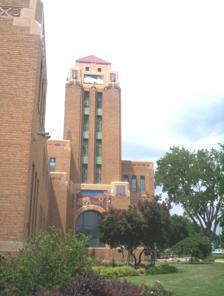
Building: Wichita North High School
Country: United States of America
Year built: 1929
High school in Wichita, Kansas, United States Wichita North High School Address 1437 North Rochester Street Wichita , Kansas 67203 United States Coordinates 37°42′33″N 97°20′43″W / 37.709190°N 97.345198°W / 37.709190; -97.345198 Information School type Public , High School Established 1929 School board www.usd259.org/boe School district Wichita USD 259 CEEB code 173207 Principal Kristina Murray Teaching staff 122.70 (FTE) Grades 9 to 12 Gender coed Enrollment 2,176 (2017-18) Student to teacher ratio 17.73 Campus type Urban Color(s) Red White Athletics Class 6A Athletics conference Greater Wichita Athletic League Mascot Redhawks Communities served Wichita Website School website Wichita North High School , known locally as North, is a public secondary school in Wichita, Kansas , United States. It is operated by Wichita USD 259 school district and serves students in grades 9 to 12.  The school was founded in 1929 on the site where the United States government previously sent Company 'A' of the 10th Division to the forks of the Arkansas River to oversee incoming cattle drivers and separate them from Native Americans. Wichita North is a member of the Kansas State High School Activities Association and offers a variety of sports programs.  Athletic teams compete in the 6A division and are known as the "Redhawks" (original name of "Redskins" retired in February 2021). History Wichita North High School was the second high school in the city of Wichita, completed in 1929. Wichita East High School was the first high school. New School Mascot In February 2021, the Wichita Board of Education voted unanimously to retire the school’s mascot. A committee created by Wichita Public Schools to study the mascot determined: “the term is offensive to Native Americans and the Native American Culture.  The committee will not create a new mascot, but will adhere to BOE policy 1216, which states a school building principal is responsible for the development of school themes, songs, flags, etc. At this time, the North High administration has no plans to create a new mascot. The school will be referred to Wichita North High School and the school will continue to use their shield, drum and feather logo. The school was given a two-year phase-in plan starting in the 2021-22 school year to remove the mascot name on athletic and fine arts uniforms, school apparel and signs. In November, 2022, the Kansas Board of Education voted for schools kindergarten through 12th grade to “retire Indian-themed mascots and branding." Following the vote, Wichita North High School students were allowed to vote on a new mascot. They had the following four choices to vote for: Wolfpack, Redhawks, North Stars and Red Storm. On December 14, 2022, the school changed its mascot name to the Redhawks. Academics Bio-Med The Bio-Med Program is a four-year program that offers a core science curriculum as well as Project Lead the Way Biomedical Sciences elective courses. Students in the program are able to receive health industry certifications in areas such as EMT, EKG tech, Phlebotomy tech, CNA, CMA, and HHA. AVID The AVID ( Advancement Via Individual Determination ) program has been at North High for over a decade, helping students gain college and career readiness skills. In 2017 North High earned National Demonstration/Site of Distinction status. Extracurricular activities Athletics The Redhawks compete in the Greater Wichita Athletic League and are classified as a 6A school, the largest classification in Kansas according to the KSHSAA . Throughout its history, Wichita North has won 22 state championships in various sports. State championships State Championships Season Sport Number of Championships Year Fall Soccer, Boys 1 1981 Winter Bowling, Girls 1 2008 Swimming and Diving, Boys 5 1932, 1933, 1934, 1939, 1946 Wrestling 2 1933, 1941 Basketball, Boys 2 1954, 1987 Basketball, Girls 2 1975, 1977 Spring Baseball 4 1949, 1950, 1952, 1966 Golf, Boys 3 1940, 1947, 1948 Golf, Girls 2 1973, 1974 Track & Field, Boys 1 1970 Total 23 Notable alumni Class of 2014: Nico Hernandez , 2016 Olympic boxing bronze medalist, men's light flyweight division Class of 2004: Elbert Mack , former Tampa Bay Buccaneers cornerback Class of 1995: Tara Snyder , former Junior US Open tennis champion Class of 1992: Craig Dingman , former Detroit Tigers pitcher Class of 1991: Wendell Davis , former Dallas Cowboys cornerback Class of 1989: Rolf Potts , travel writer and author Class of 1988: Gaylon Nickerson , former professional basketball player Class of 1987: Russ Campbell , former Pittsburgh Steelers tight end Class of 1986: Barry Sanders , former Detroit Lions running back, 1988 Heisman Trophy winner, 2004 Pro Football Hall of Fame inductee Class of 1986: Brad Holman , former Seattle Mariners pitcher and current Texas Rangers bullpen coach Class of 1983: Brian Holman , former Seattle Mariners pitcher Class of 1977: Lynette Woodard , 1984 Olympic basketball gold medalist, first female Globetrotter Class of 1975: Carl Brewer , former mayor of Wichita Class of 1975: Martha Davis , author and scholar of human rights and women's rights law Class of 1970: Don Calhoun , former New England Patriots running back Class of 1968: Paul Stovall , former NBA player. He attended school briefly and earned his diploma through correspondence Class of 1962: Riney Lochmann , former Dallas Chaparrals forward Class of 1956: Curtis McClinton , former Kansas City Chiefs running back, scored first AFL touchdown in Super Bowl I Class of 1956: Art Risser, naturalist and zoo scientist, former manager of the San Diego Zoo Class of 1954: Judy Bell , first female President of US Golf Association Class of 1953: Phil Ruffin , businessman and self-made billionaire Class of 1952: John Dalley , violinist, Gaurneri Quartet between 1963 and 2009 Class of 1950: Robert Stephan , Kansas Attorney General from 1979 to 1995 Class of 1948: Vera Miles , actress who worked closely with Alfred Hitchcock ; starred in movies like The Searchers , Psycho and The Wrong Man Class of 1947: Kent Frizzell , former Kansas politician and U.S. assistant Attorney General Class of 1946: Vern Miller , former lawman and Attorney General Class of 1946: Ray Romero , former Philadelphia Eagles guard Class of 1946: Barbara Sinatra , philanthropist, former model and showgirl, 2nd wife of Zeppo Marx , 4th wife of Frank Sinatra Class of 1944: Vernon Smith , Nobel Memorial Prizel winner in economics Class of 1942: James Jabara , first American jet ace Class of 1940: Richard Cowan , recipient of the Medal of Honor during World War II Class of 1940: Les Layton , former New York Giants outfielder Class of 1936: W. Eugene Smith , Life Magazine photojournalist Class of 1935: Bob Thurman , former Kansas City Monarchs and Cincinnati Reds outfielder Class of 1933: Don Enoch , former mayor of Wichita 1969-1970 See also Education portal Schools portal Kansas portal Education in Kansas List of high schools in Kansas List of unified school districts in Kansas Native American mascot controversy Sports teams named Redskins References